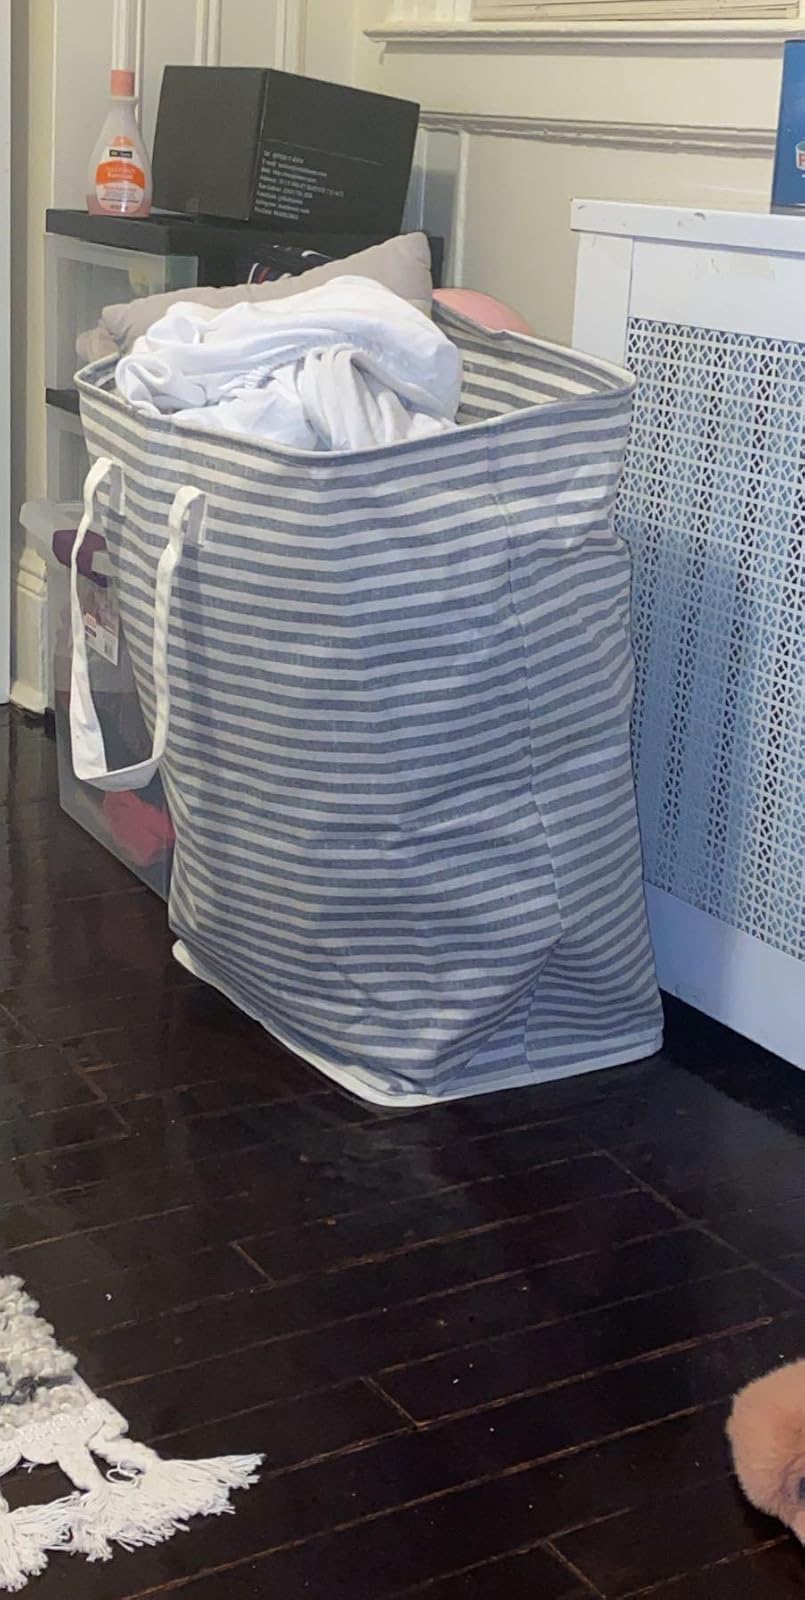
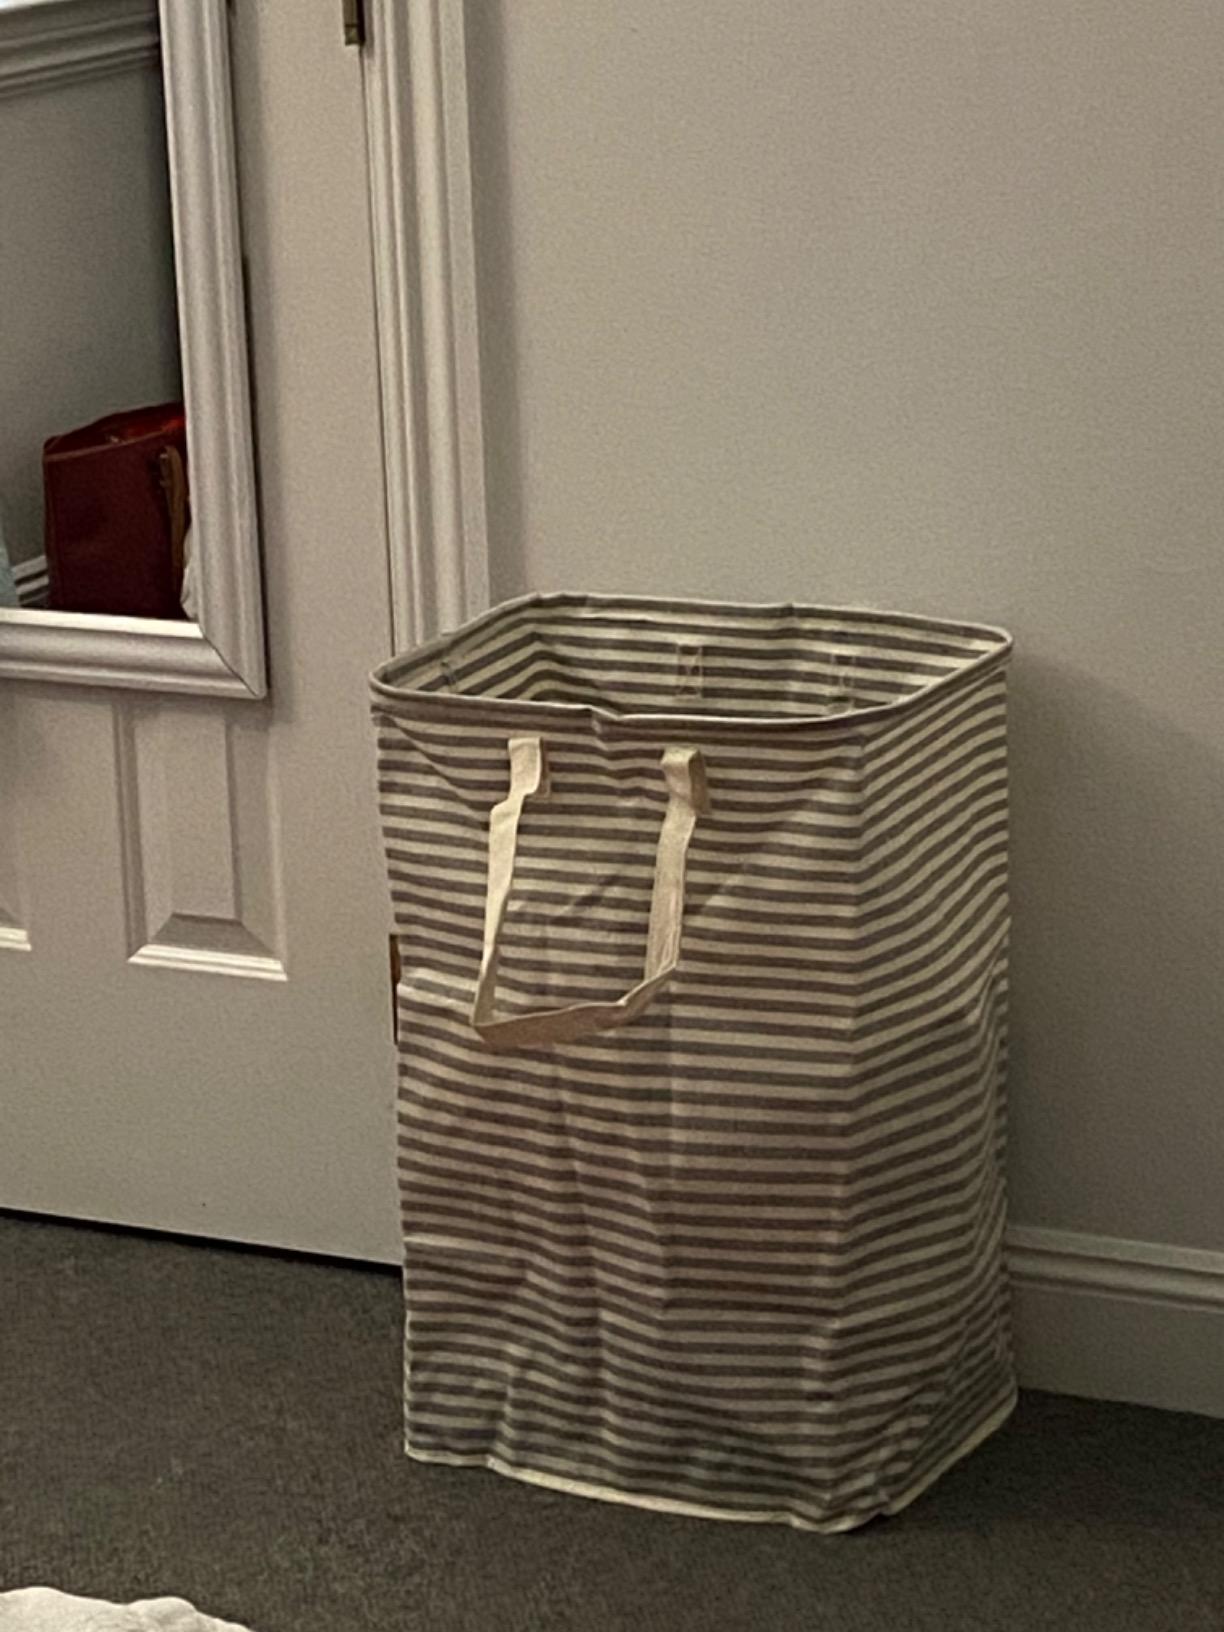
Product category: items_hamper
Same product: yes